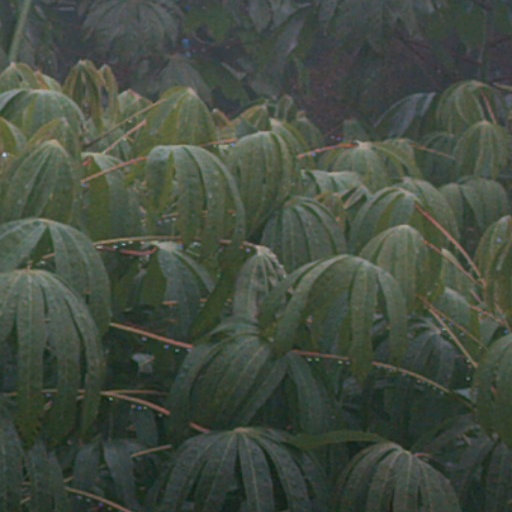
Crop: cassava